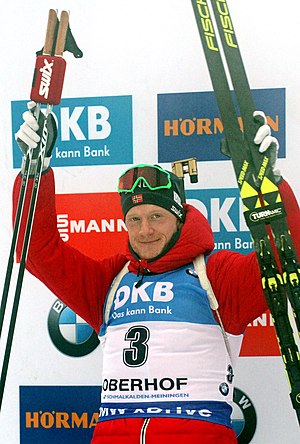
Johannes Thingnes Bø
Johannes Thingnes Bø er en norsk skiskytte. Han er lillebror til Tarjei Bø.